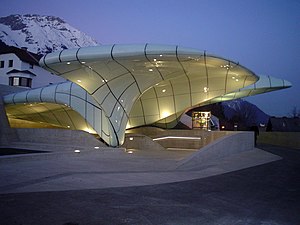
Hungerburgbahn / Tekniske specifikationer
Topstationen Hungerburg
Hungerburgbahn er en kabelbane i Innsbruck, Østrig, som forbinder bydelen Hungerburg med Innsbrucks centrum. Banen åbnede den 1. december 2007. Ved Hungerburg fører svævebanen Nordkettenbahn op til Restaurant Seegrube og det store skiområde heromkring.